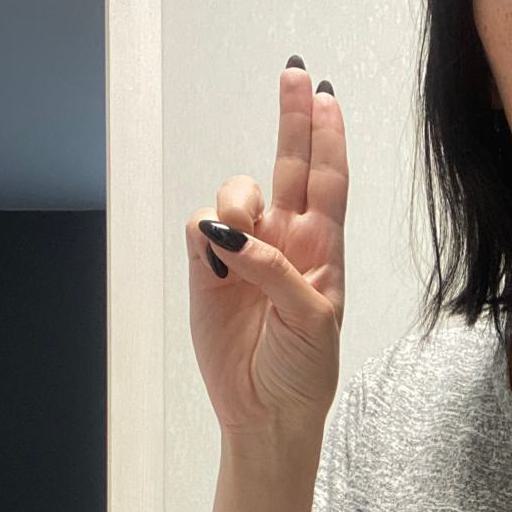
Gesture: two_up